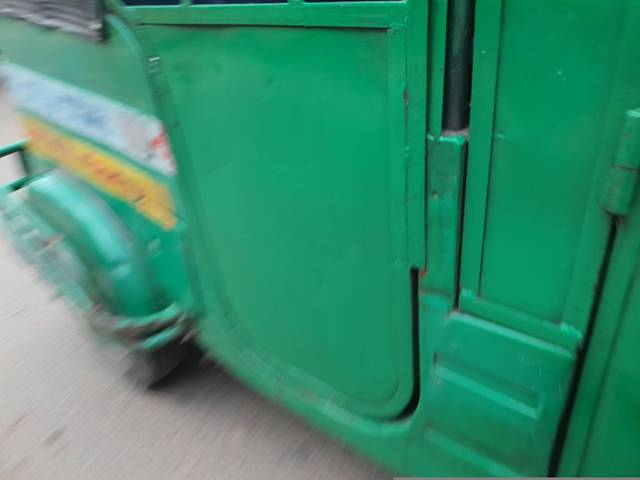
Region: Bangladesh
Coordinates: 23.734, 90.422